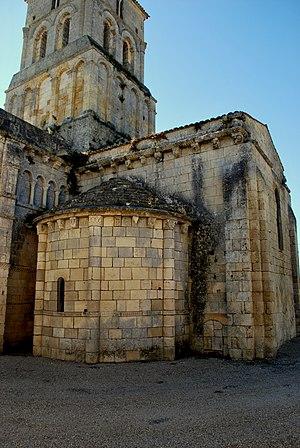
Église Saint-Pierre de Champagnolles
L'église Saint-Pierre est une église catholique située à Champagnolles, en France.